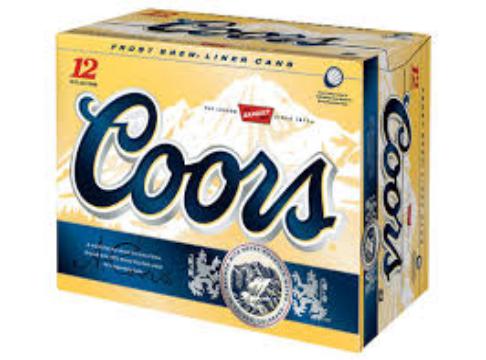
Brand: Coors
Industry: Food